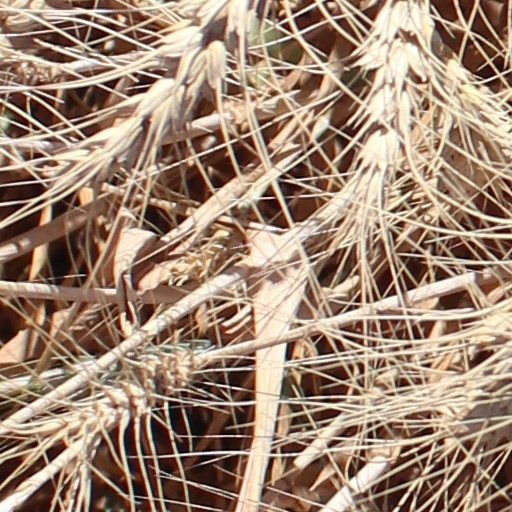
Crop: wheat